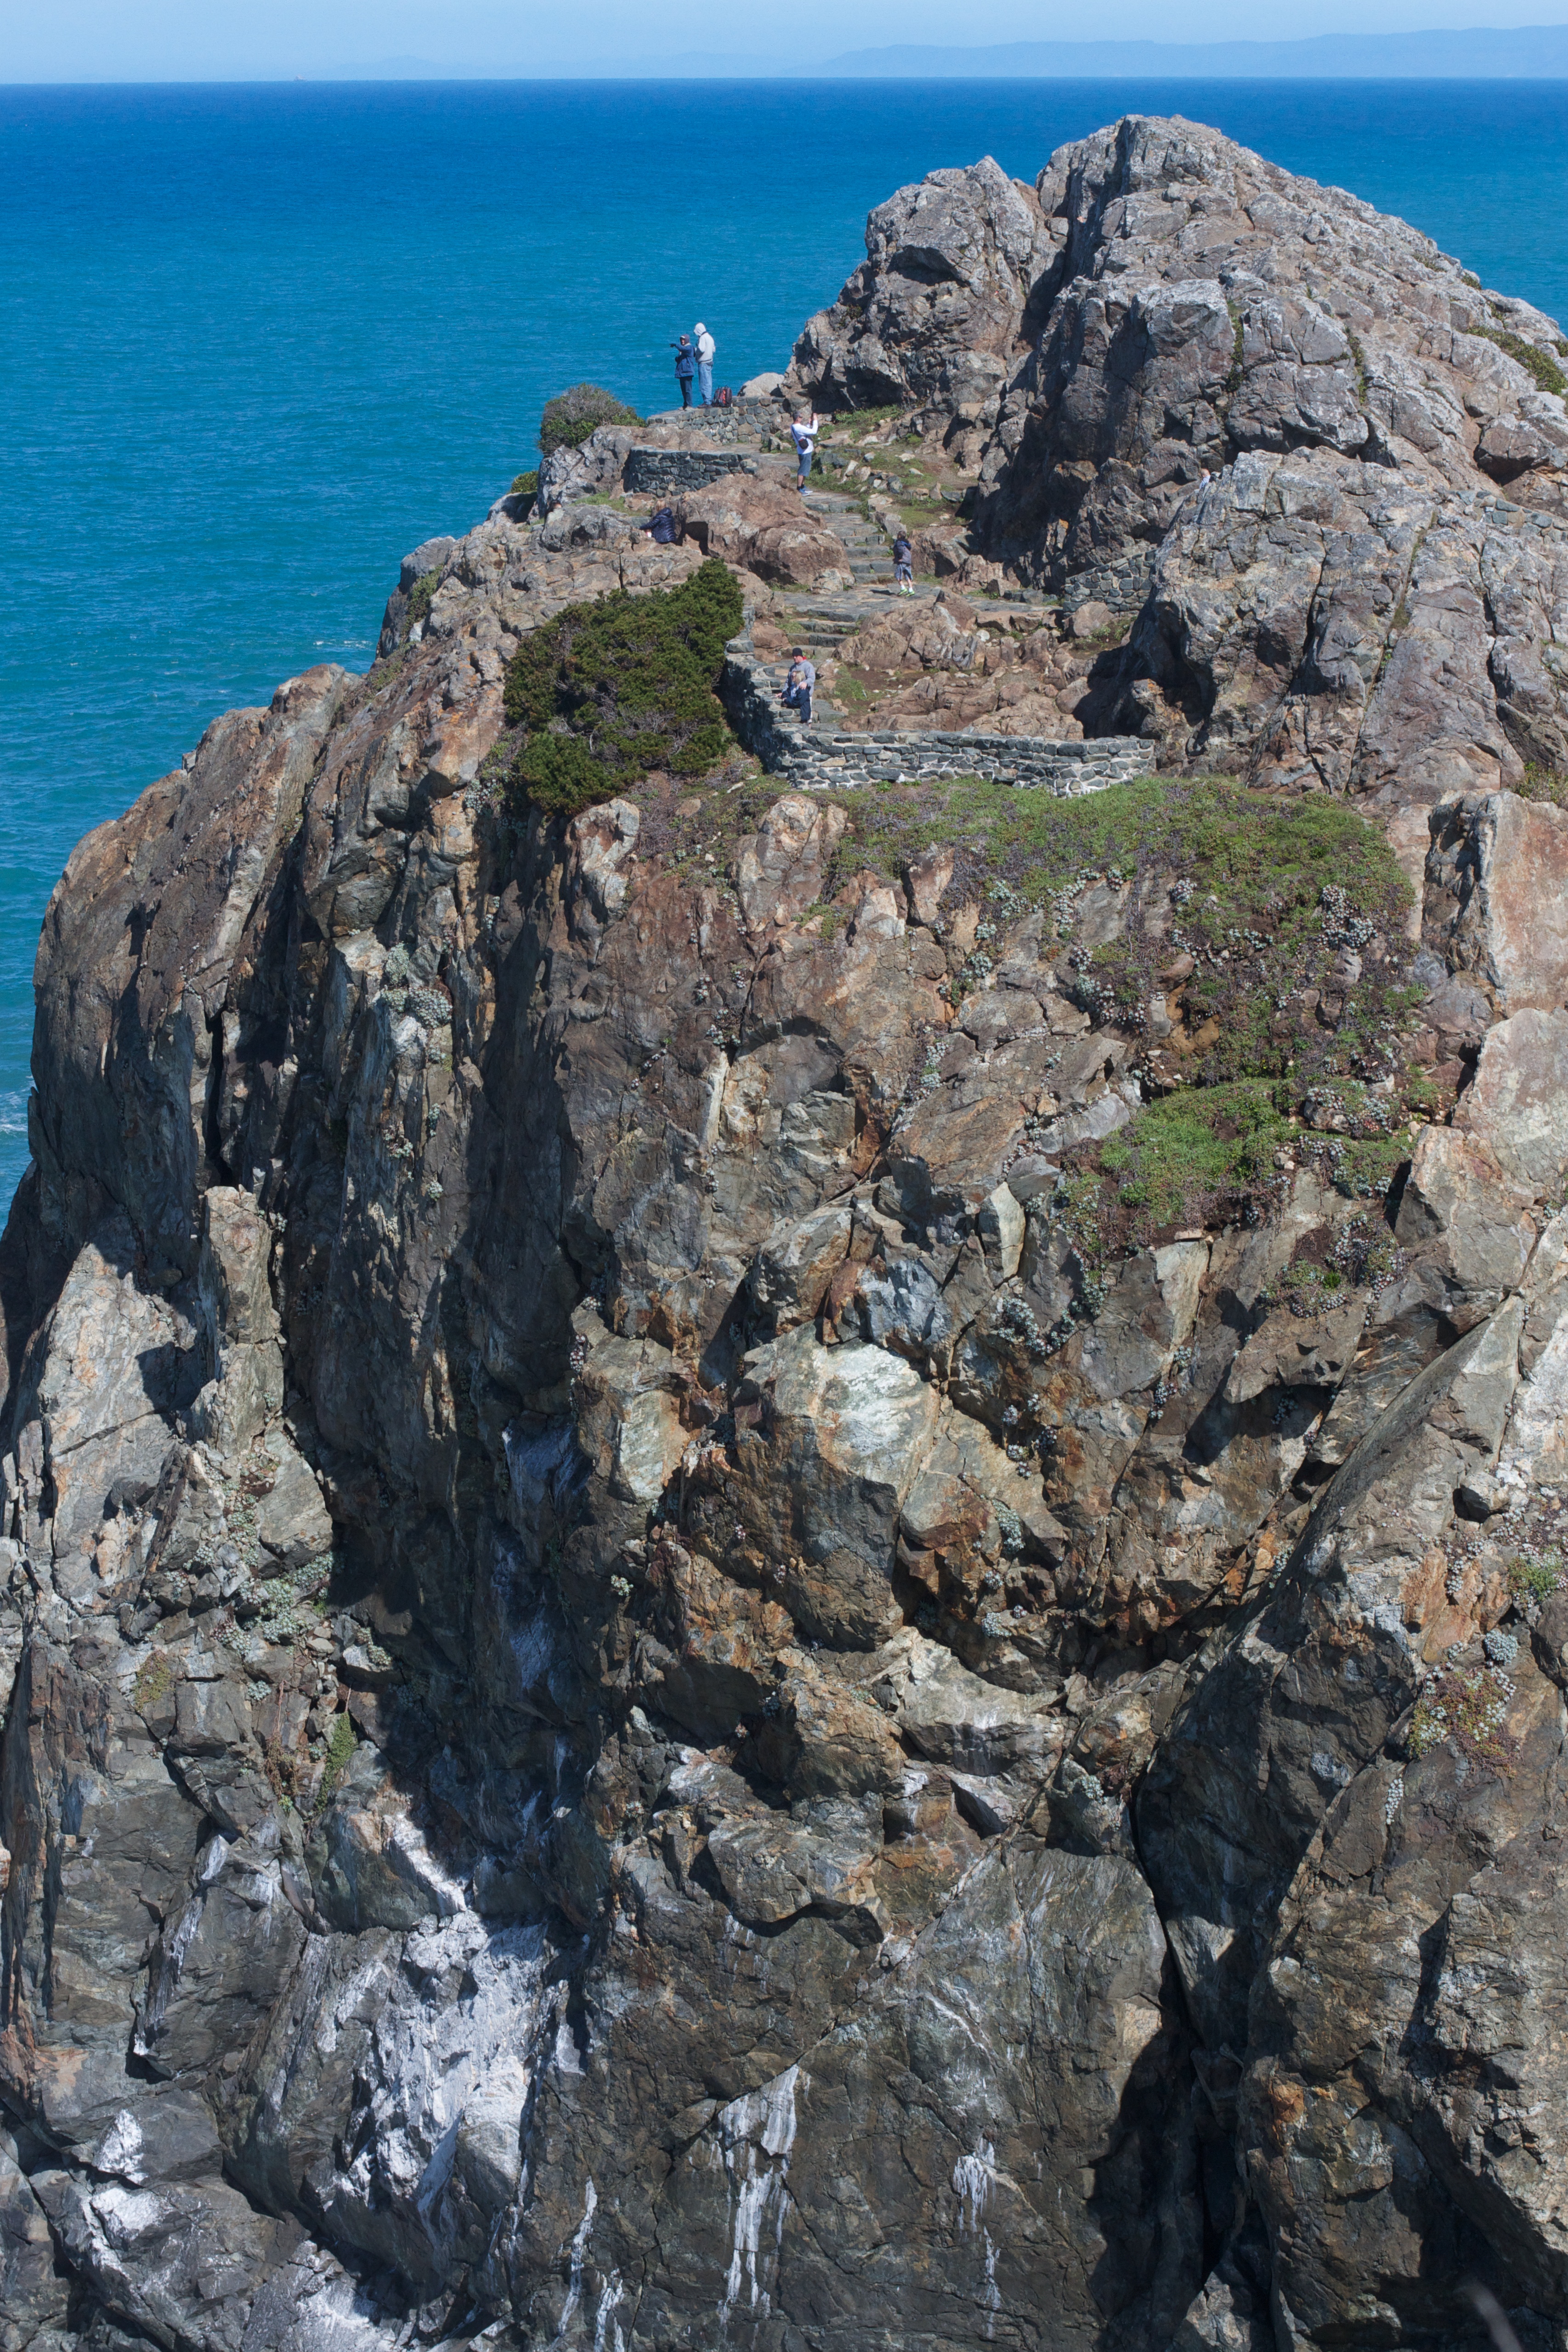
sea, coast, rock, mountain, adventure, formation, cliff, stack, terrain, material, ridge, summit, geology, outcrop, cape, bedrock, landform, natural arch